Flag of Australia

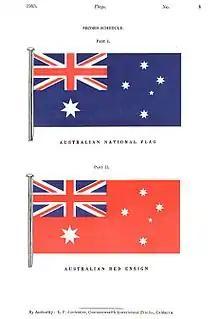
The "Flags Act 1953" specified the Blue Ensign as the Australian National Flag and the Red Ensign as the merchant shipping flag.

In the decades following federation the red ensign was the pre-eminent flag in use by private citizens on land. This was largely due to the Commonwealth government, assisted by flag suppliers, discouraging the use of the blue ensign by the general public. Both the blue and red versions were used by armed forces during the First and Second World Wars (see: Flags of the Australian Defence Force). A colourised version of a photograph held by the Australian War Memorial of the Armistice Day celebrations in Sydney's Martin Place, 11 November 1918, reveals both ensigns being displayed by the assembled crowd. Illustrations and photos of the opening of Australia's provisional Parliament House in 1927 show Australian Ensigns flown alongside Union Jacks. However, sources disagree on the colours of the Australian flags, leaving open the possibility that either ensign or both were used.